Royal Brunei Air Force

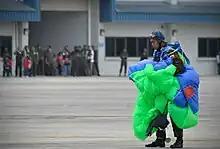
PATDU during the RBAirF Anniversary 2009.

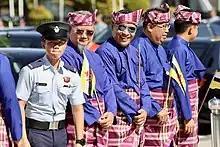
A member of the RBAirF's Fire Brigade Unit (first from the left).

No. 2 Wing, formerly known as Air Regiment, is responsible for protecting the Royal Brunei Air Force Base and Brunei's airspace against aerial threats.